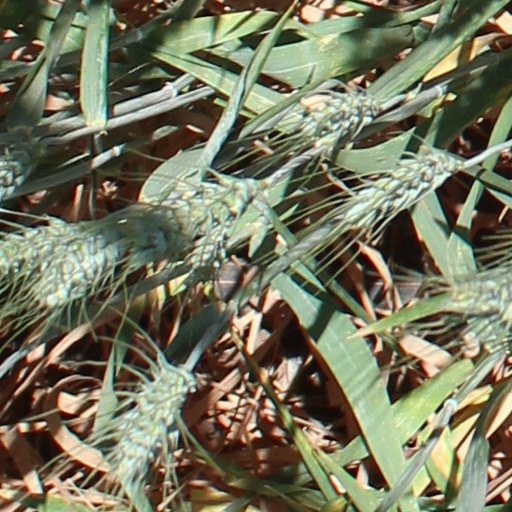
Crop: wheat